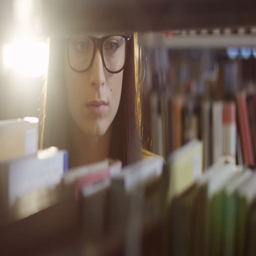
close up of the young beautiful female student in glasses looking for a book among books on the shelves in the library .